Solar traffic light

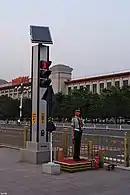
Solar-energy-powered traffic light

Solar traffic lights are signalling devices powered by solar panels positioned at road intersections, pedestrian crossings and other locations to control the flows of traffic. They assign the right of way to road users by the use of lights in standard colors (red - amber/yellow - green), using a universal color code.